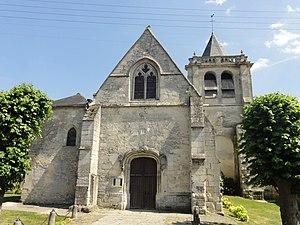
Façade occidentale.
L'église Saint-Germain de Mont-l'Évêque est une église catholique paroissiale située à Mont-l'Évêque, dans l'Oise, en France.